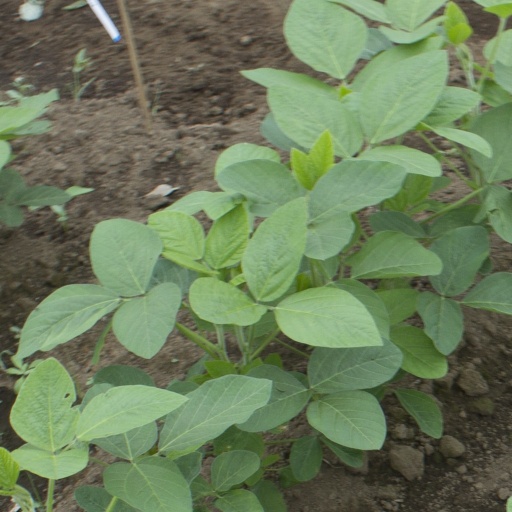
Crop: soybean